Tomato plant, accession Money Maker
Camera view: tilt-top (135 deg); turntable rotation: 300 degrees
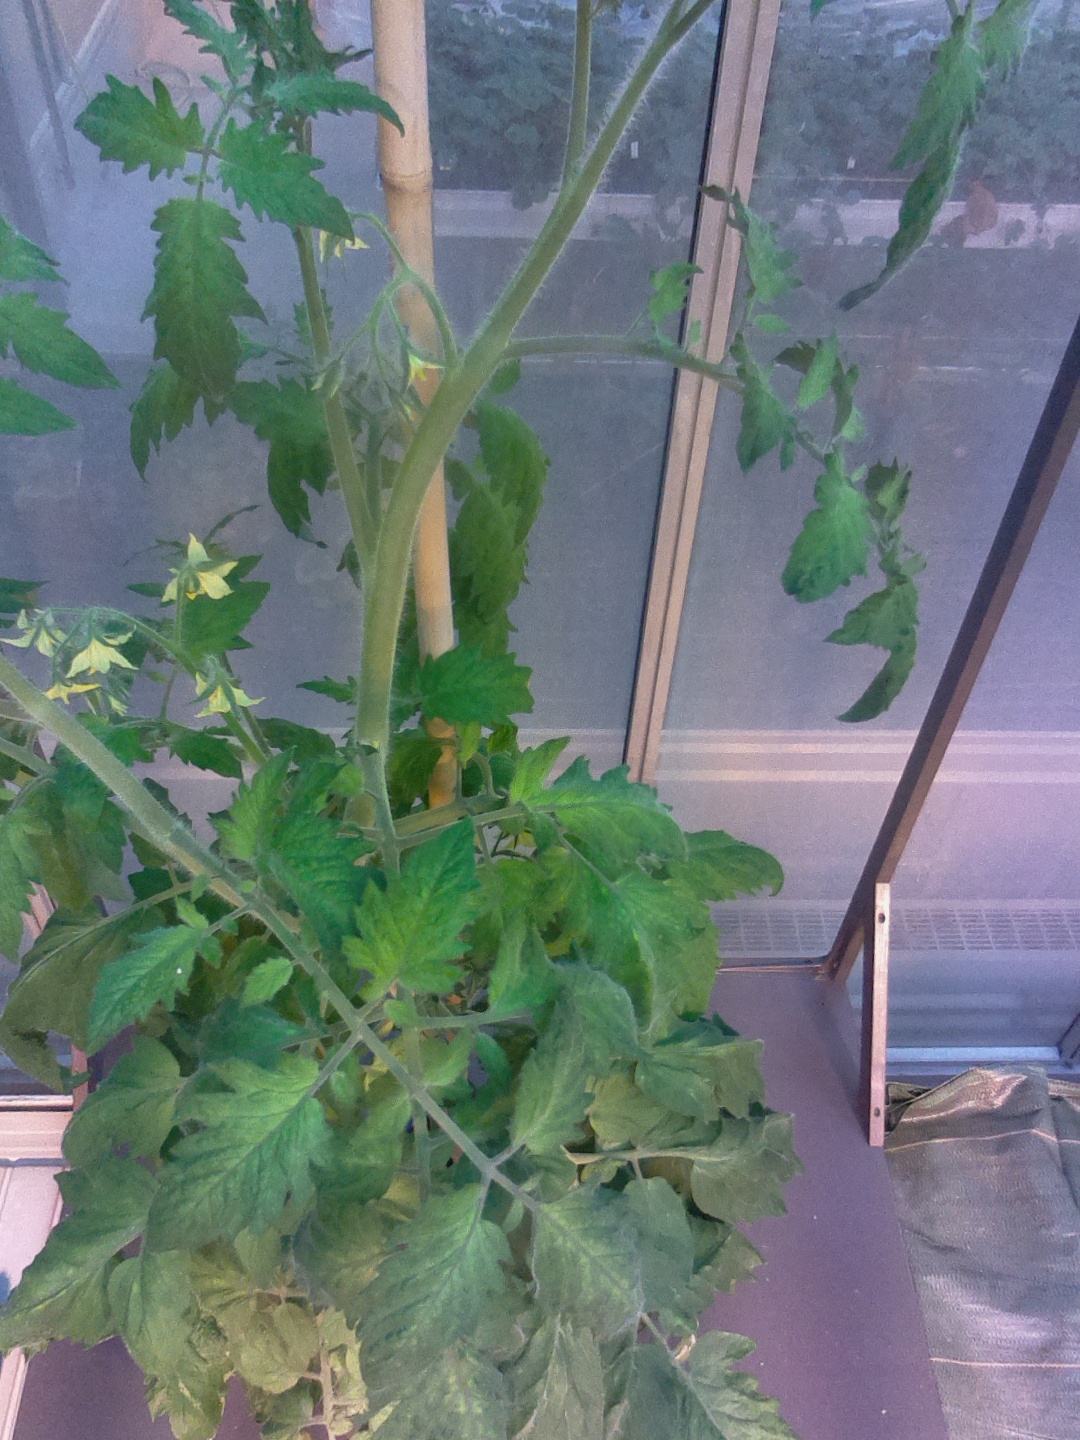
BBCH growth stage 70: Fruits at the main stem or branches visibles